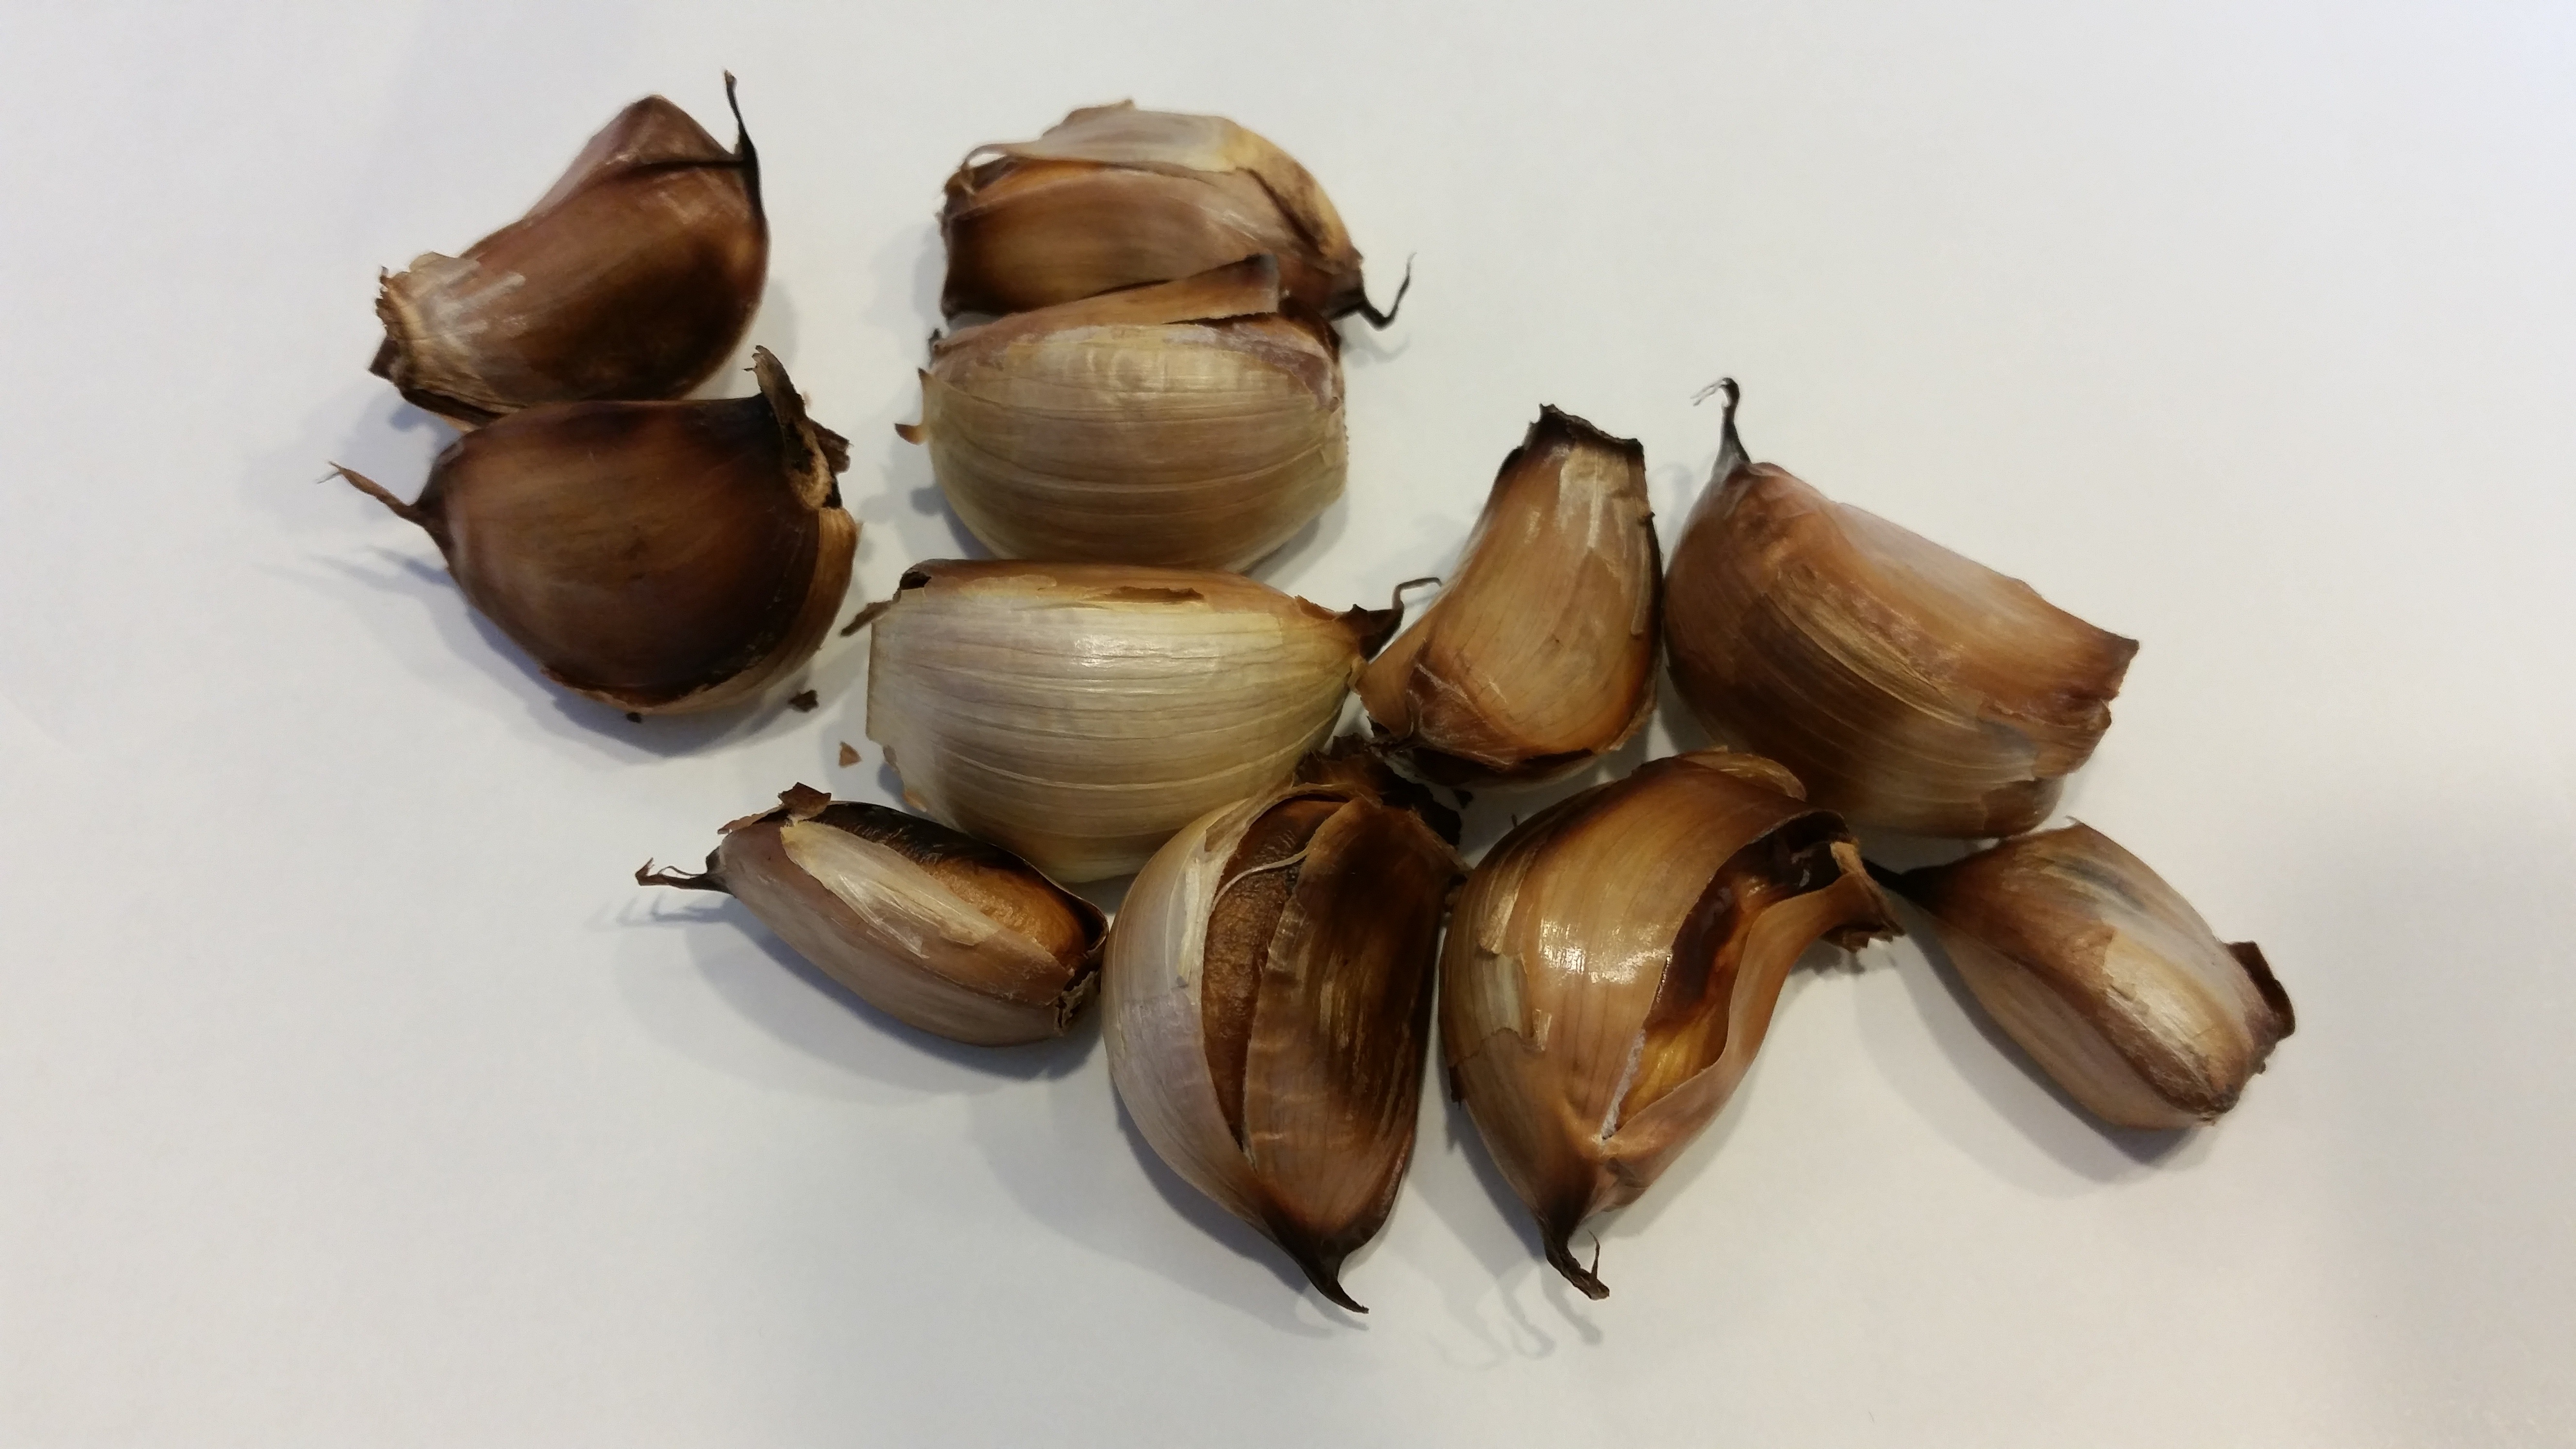
wood, food, cooking, garlic, produce, vegetable, seafood, invertebrate, seashell, clam, mussel, coconut, spices, cockle, escargot, roasted, flowering plant, flavoring, sea snail, shallot, clams oysters mussels and scallops, roasted vegetables